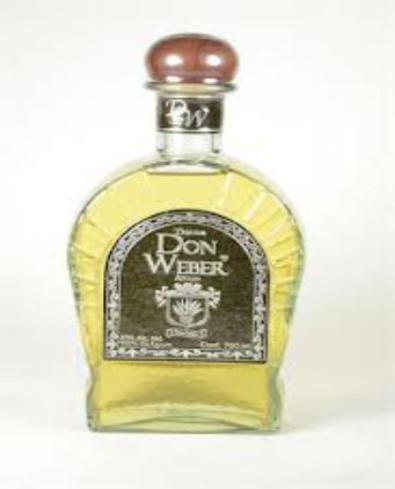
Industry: Food